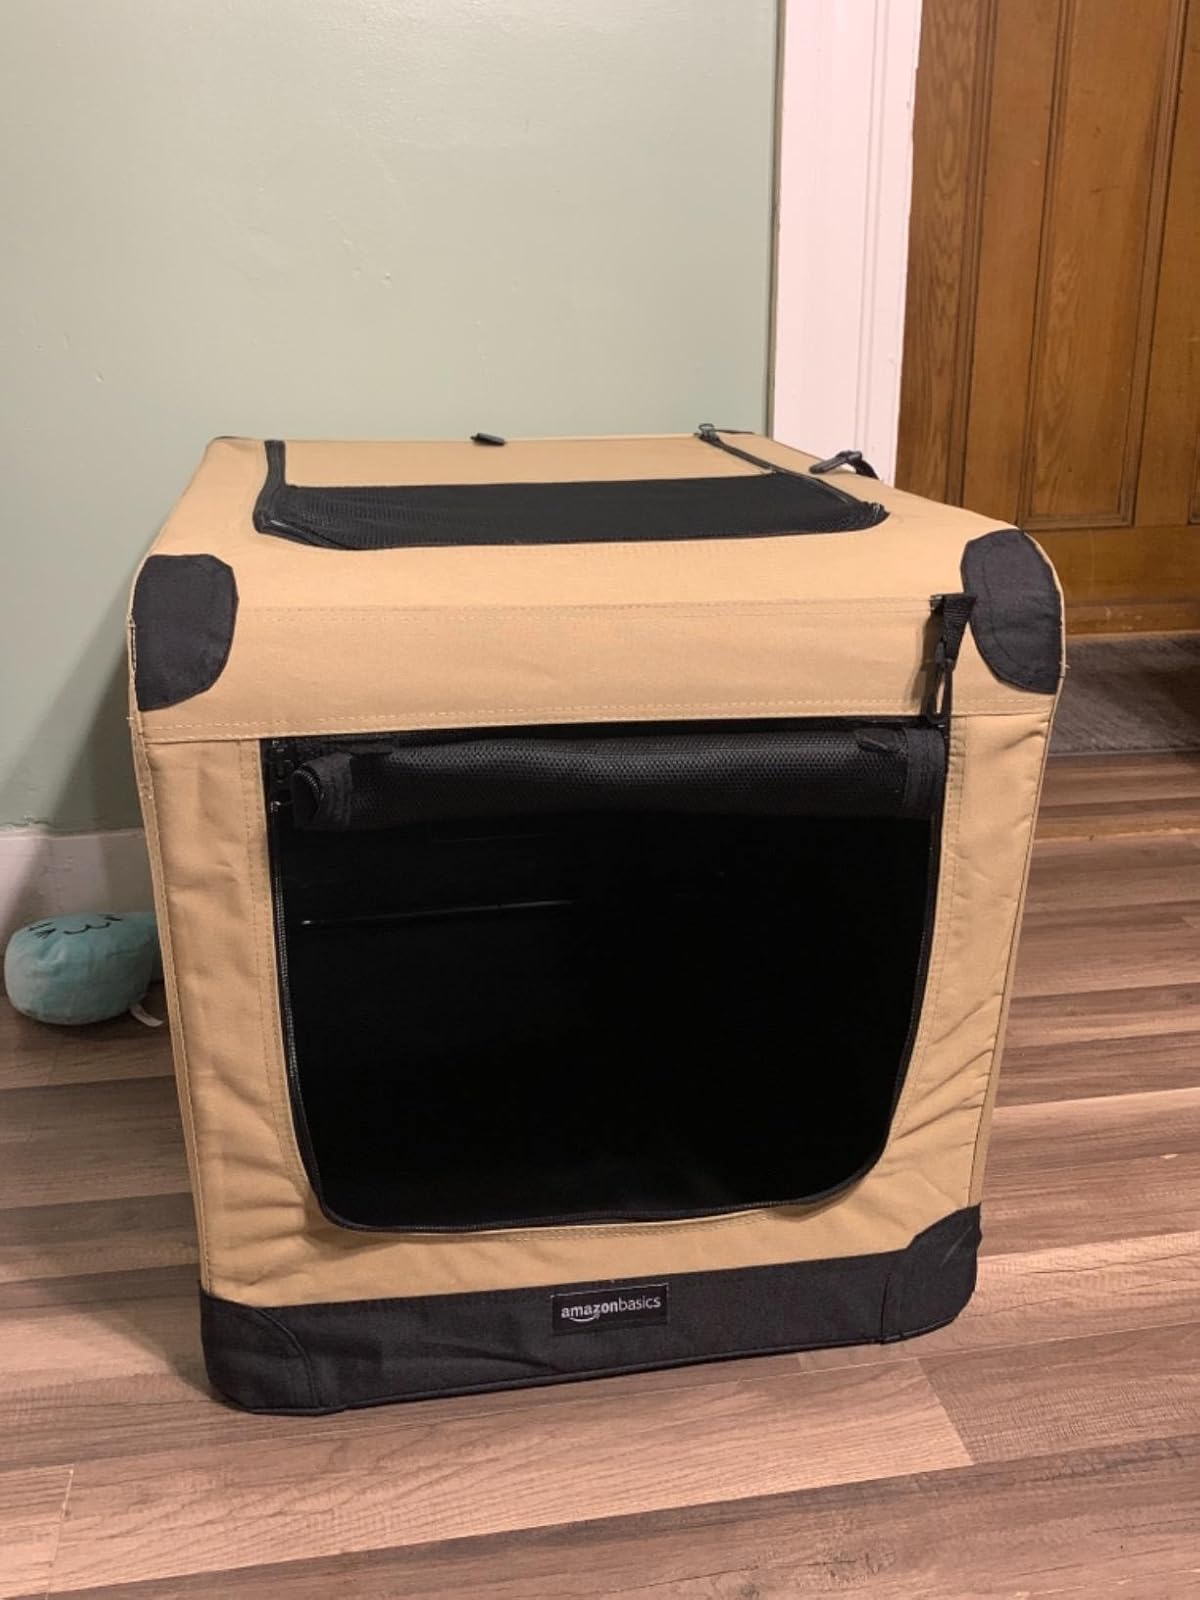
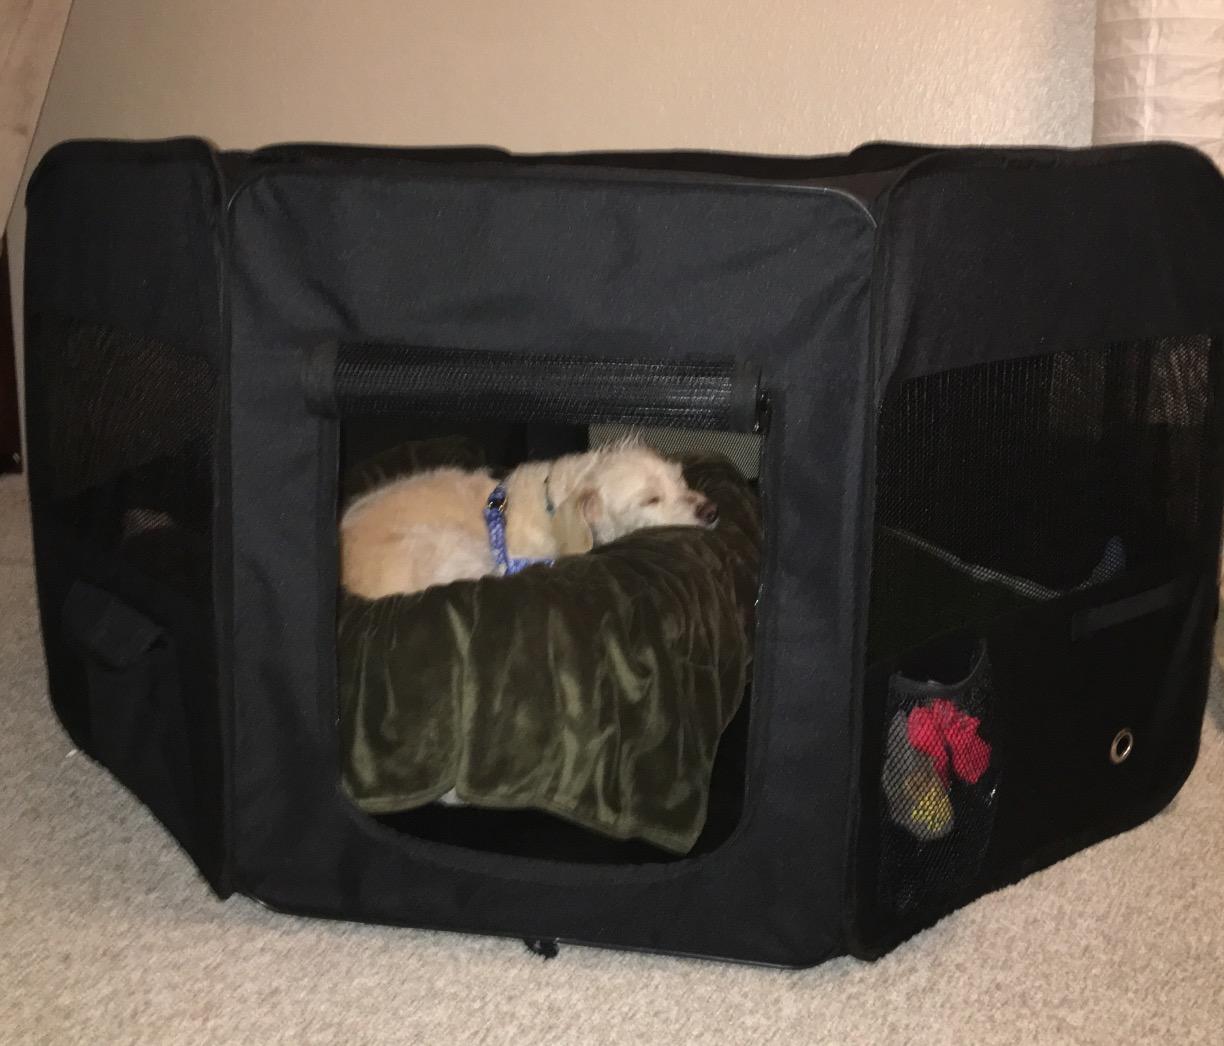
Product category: items_kennel
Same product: no